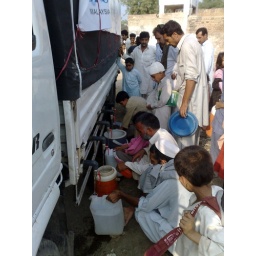
Mobile filteration plant mounted on trucks that distribute clean water to flood affected towns and villages in Charsadda and Nowshehra